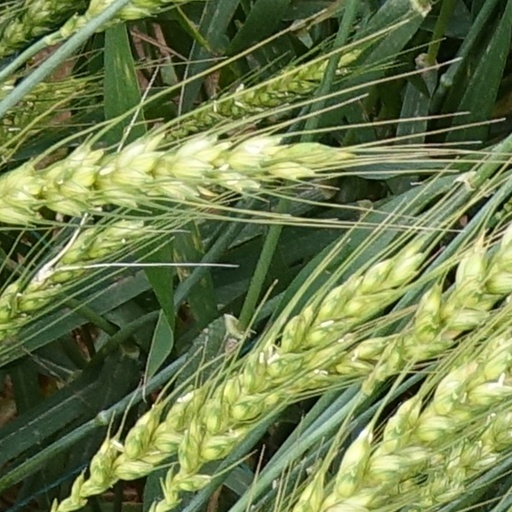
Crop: wheat